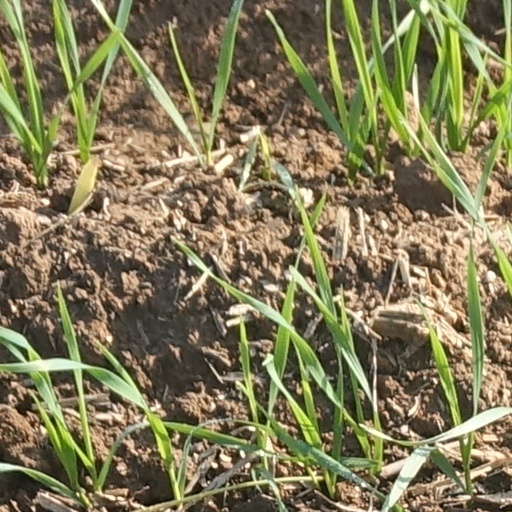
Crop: wheat